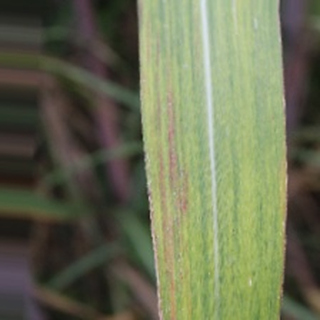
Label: sugarcane_bacterial_blight